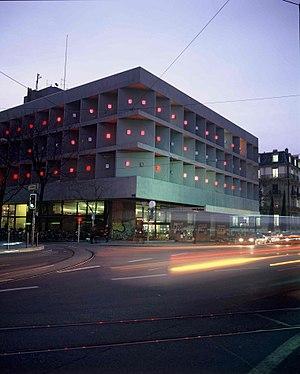
Le bâtiment d'Uni Dufour qui abrite notamment le rectorat.
L'Université de Genève est l'université publique de la ville et du canton de Genève en Suisse. Elle est fondée en 1559 par Jean Calvin, sous le nom d'« Académie de Genève », originellement comme un séminaire théologique et humaniste protestant, avant de subir un long processus de laïcisation.